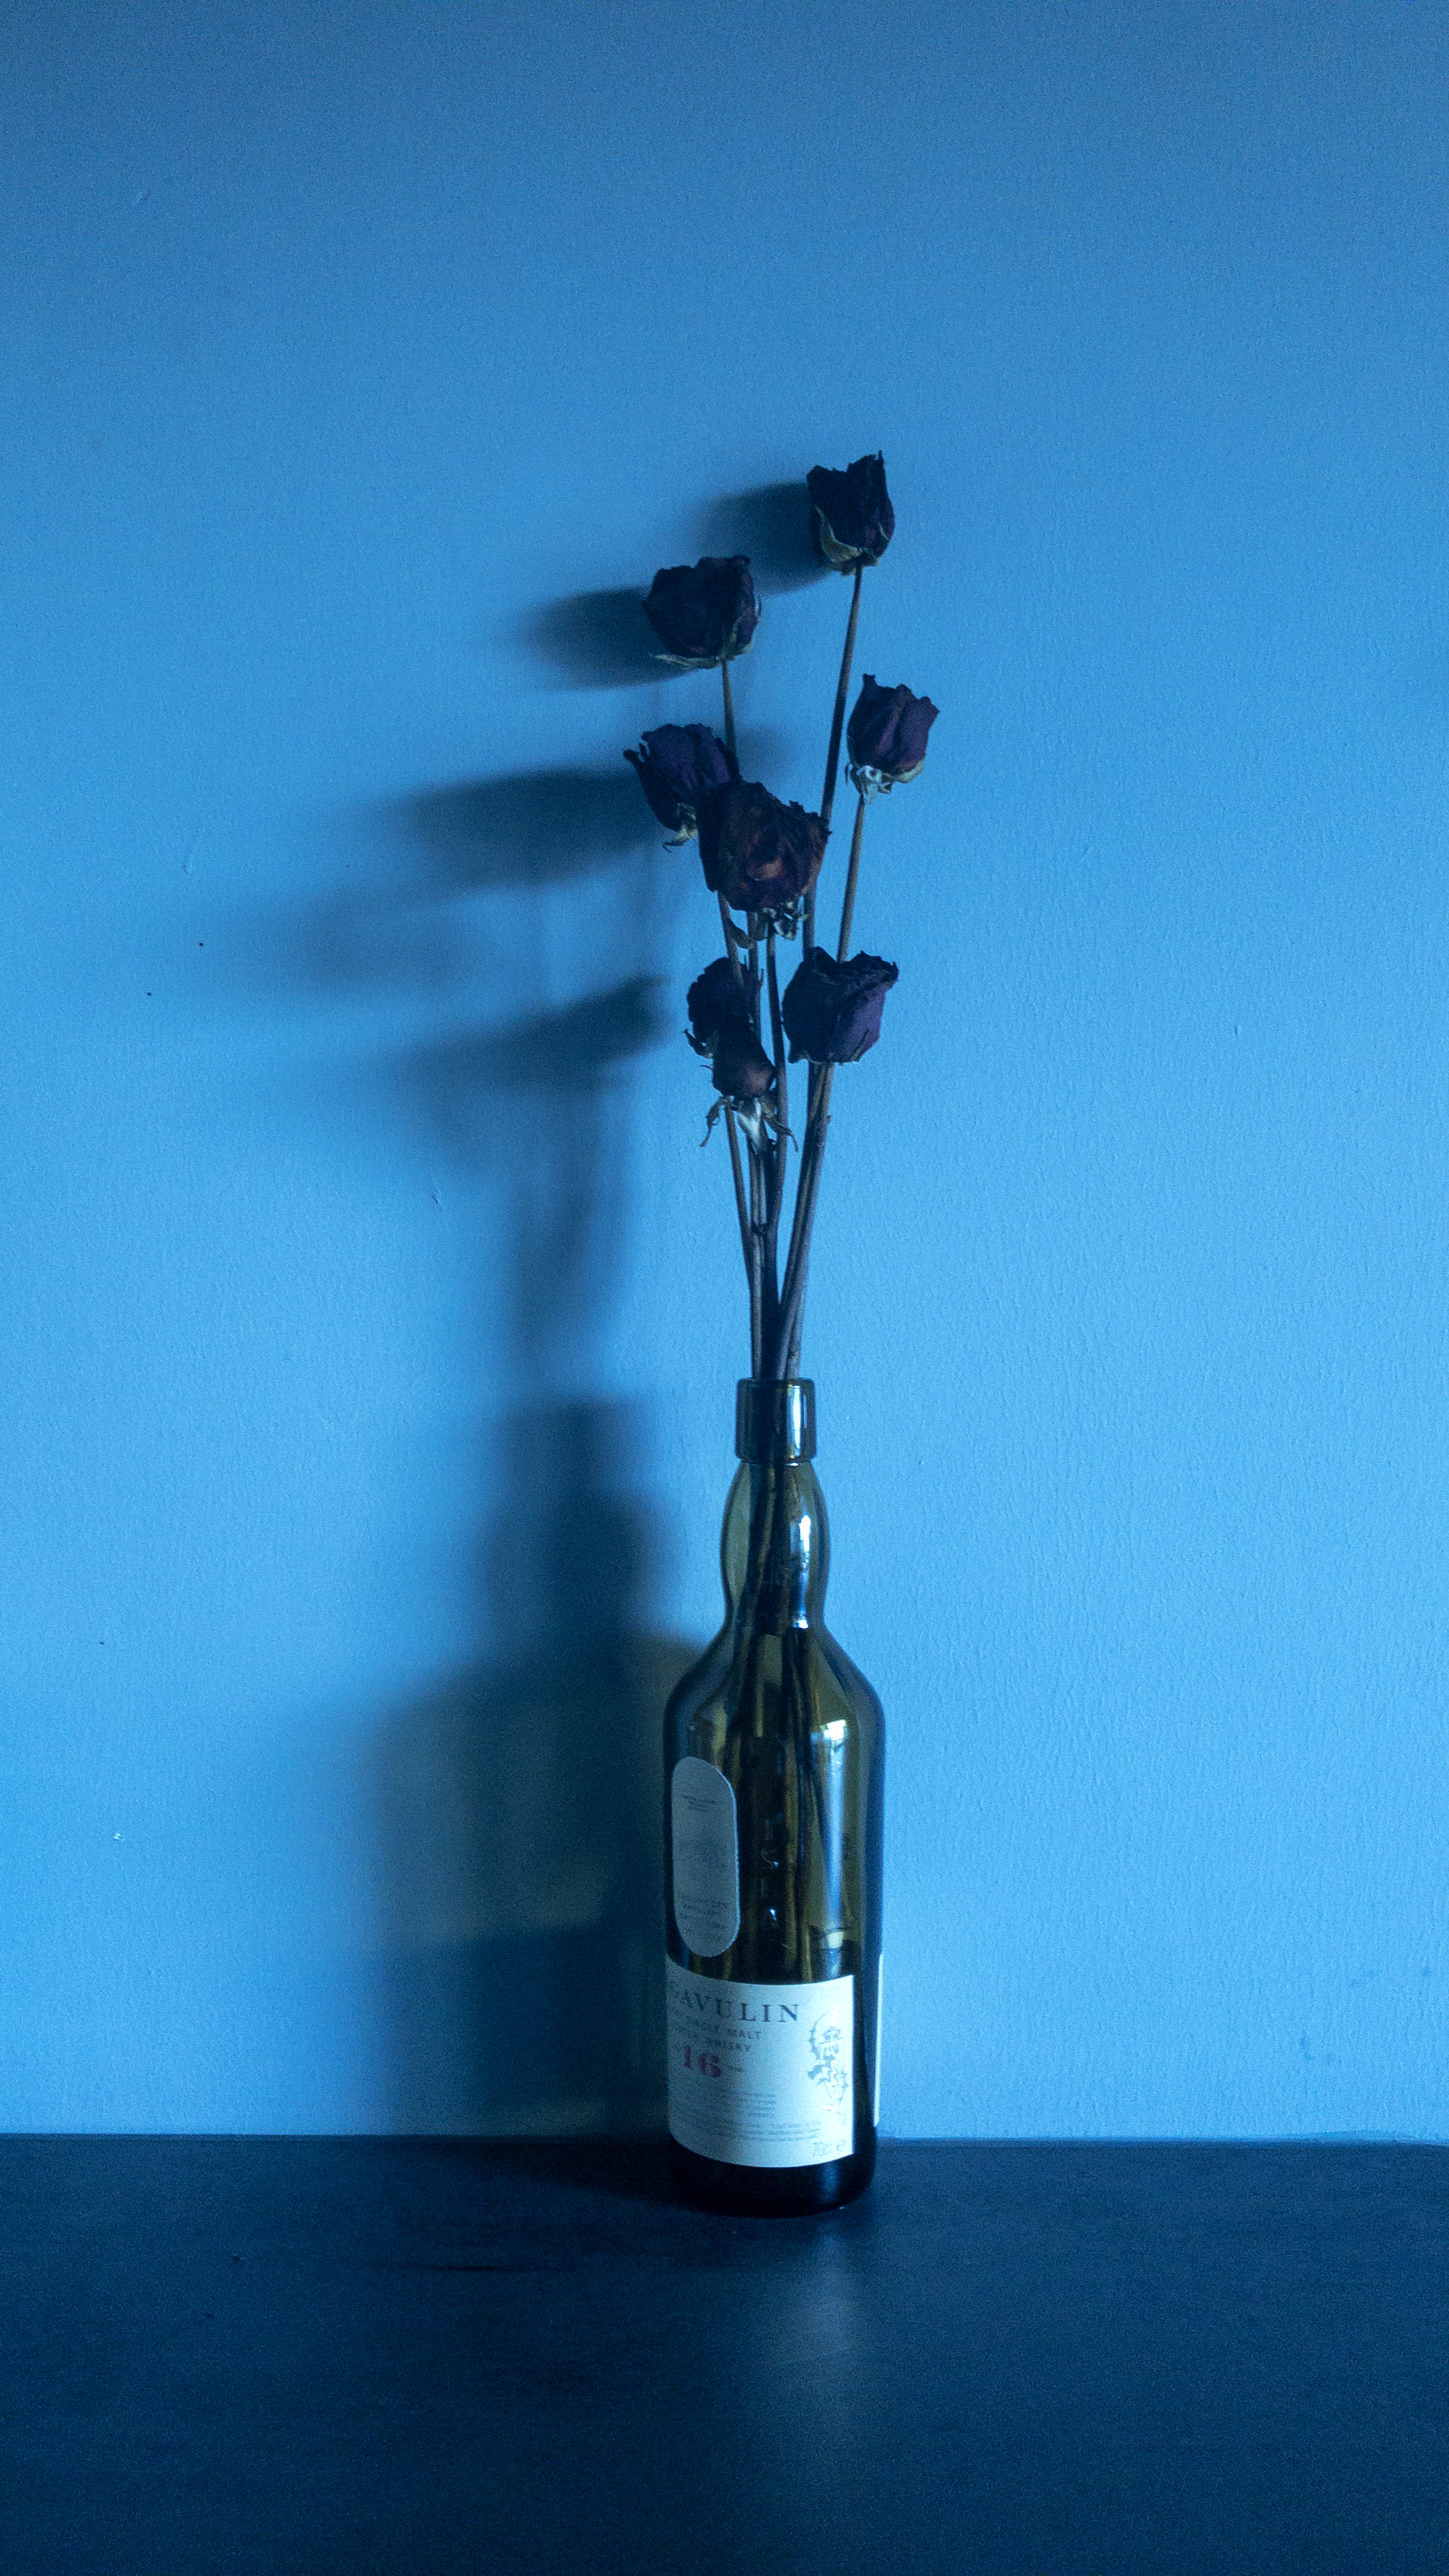
withered, flowers, sky